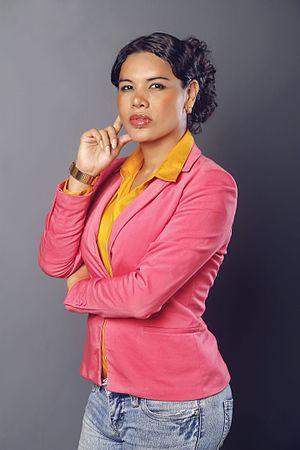
Diane Marie Rodríguez Zambrano est une femme politique équatorienne. Militante pour les droits des personnes trans et fondatrice de l'association Silueta X, elle est élue députée en 2017.